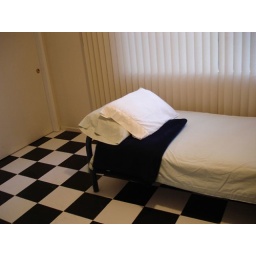
twin bed under 8 foot window